Guam

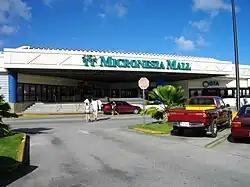
Micronesia Mall

Efforts have been made to protect Guam's coral reef habitats from pollution, eroded silt and overfishing, problems that have led to decreased fish populations. This has both ecological and economic value, as Guam is a significant vacation spot for scuba divers, and one study found that Guam's reefs are worth US$127 million per year. In recent years, the Department of Agriculture, Division of Aquatic and Wildlife Resources has established several new marine preserves where fish populations are monitored by biologists. These are located at Pati Point, Piti Bomb Holes, Sasa Bay, Achang Reef Flat, and Tumon Bay.